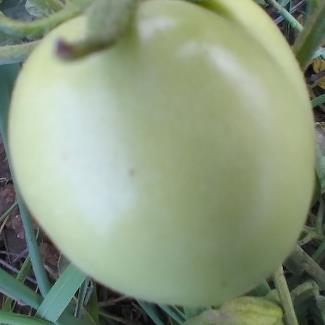
Crop: Tomato
Condition: healthy-fruit